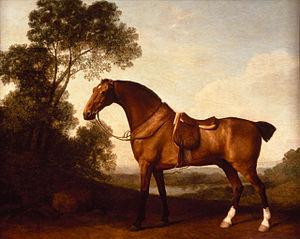
Le cheval est, dans l'art, l'animal le plus représenté depuis la Préhistoire, et l'un des plus anciens sujets artistiques. Il apparait sur tous types de supports au fil du temps, le plus souvent au milieu de batailles, dans des œuvres individuelles, comme monture de personnes importantes, ou attelé à des véhicules hippomobiles. L'art grec témoigne d'une véritable recherche anatomique, tandis que le Moyen Âge lui laisse peu de place. La Renaissance, en particulier italienne, voit l'apogée de la statue équestre, devenue un genre à part entière.
Ceci est une liste de peintures représentant un cheval comme sujet principal.